Rail transport in Puerto Rico

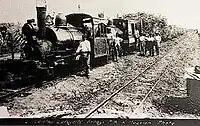
Early 20th century train hauling wagons filled with sugar cane, in the Central Lafayette refinery in Arroyo, Puerto Rico.

The main Puerto Rico rail system was created during the late 19th century and was significantly expanded during the early 20th century due to a growing sugar cane industry in the island. Its origins can be traced back to 1874, when a Spanish engineer proposed building a steam railroad line along the coast of Puerto Rico. The study for this project served as a base for the definitive construction, which began in 1888. It would take almost 20 years to complete the whole route from San Juan to Ponce. The main system began operations in 1891, when the northern line was built between San Juan (in the Martín Peña sector) and the town of Manatí, followed by extensions to the towns of Carolina (to the east) and Arecibo/Camuy (to the west) the following year. When the United States invaded Puerto Rico in 1898, the system already had approximately of railroad tracks.